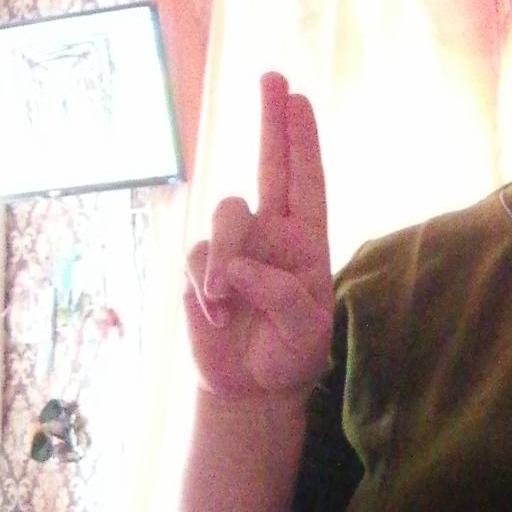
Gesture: two_up